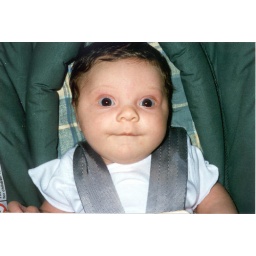
Hannah in her car seat